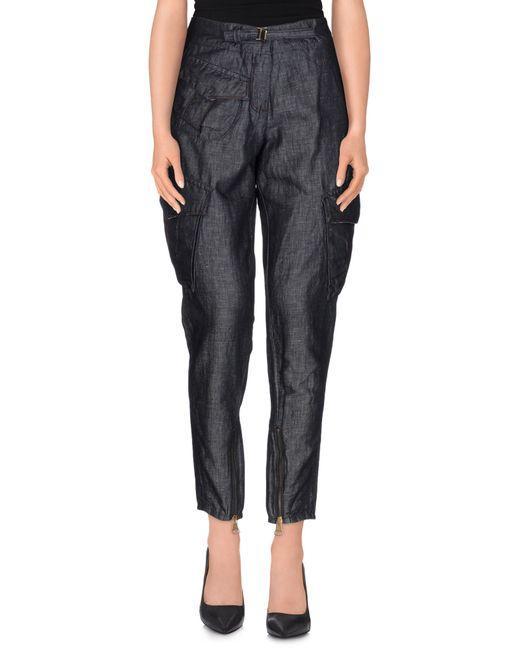
Bürohose aus schwarzer Baumwolle mit hoher Taille, zusätzlichen Taschen und Reißverschlüssen